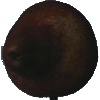
Label: pear_kaiser